Cocaine

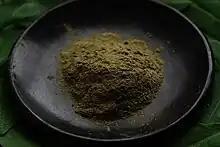
Mambe or ypadu is made from toasted and ground coca leaves with ashes

Ypadú or ypadu (also known as mambé) is an unrefined, unconcentrated powder made from toasted coca leaves and the ash of various other plants. It is traditionally prepared and consumed by indigenous tribes in the Northwest Amazon. Like coca teas consumed in Peru to adapt to sickness induced by high elevation, it has a long ethnobotanical history and cultural associations.